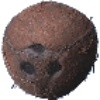
Label: Cocos 1